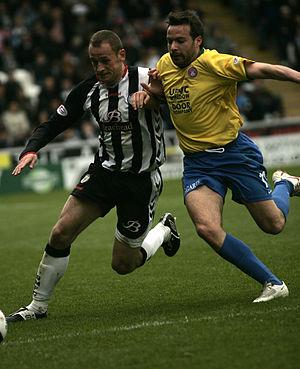
Mark Corcoran est un footballeur écossais né le 30 novembre 1980 à Perth en Écosse. Il évolue au poste de milieu de terrain.